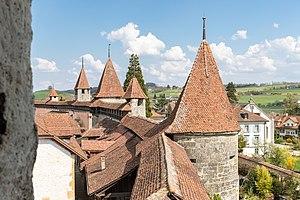
La bataille de Morat est une victoire remportée par les Confédérés suisses sur l'armée bourguignonne du duc Charles le Téméraire, le 22 juin 1476, dans le cadre des guerres de Bourgogne.